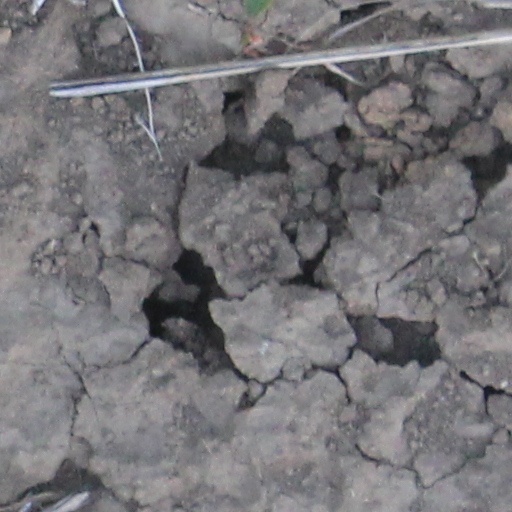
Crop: wheat